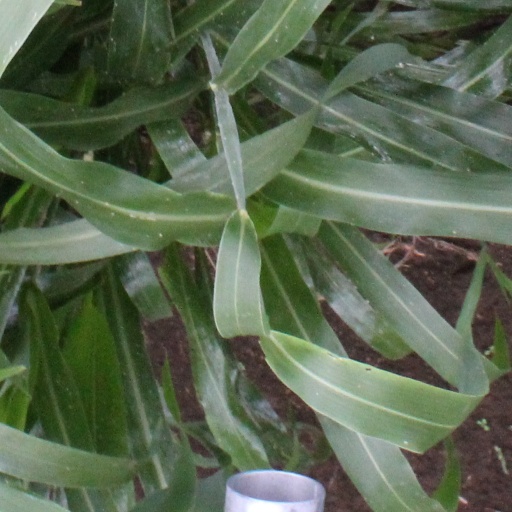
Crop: sorghum